George S. Patton

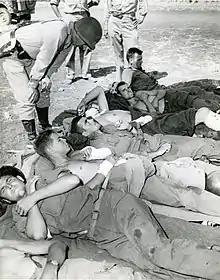
Patton talks to wounded soldiers preparing for evacuation

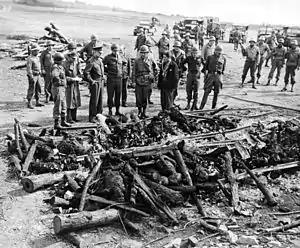
Eisenhower, Bradley and Patton inspect a cremation pyre at the Ohrdruf concentration camp on 12 April 1945, after liberation

Under Lieutenant General Dwight D. Eisenhower, the Supreme Allied Commander, Patton was assigned to help plan the Allied invasion of French North Africa as part of Operation Torch in the summer of 1942. Patton commanded the Western Task Force, consisting of 33,000 men in 100 ships, in landings centered on Casablanca, Morocco. The landings, which took place on 8 November 1942, were opposed by Vichy French forces, but Patton's men quickly gained a beachhead and pushed through fierce resistance. Casablanca fell on 11 November and Patton negotiated an armistice with French General Charles Noguès. The Sultan of Morocco was so impressed that he presented Patton with the Order of Ouissam Alaouite, with the citation ""Les Lions dans leurs tanières tremblent en le voyant approcher"" (The lions in their dens tremble at his approach). Patton oversaw the conversion of Casablanca into a military port and hosted the Casablanca Conference in January 1943.